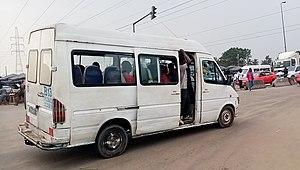
Les Gbakas sont des véhicules de transport intercommunaux de personnes à Abidjan en Côte d'Ivoire This is an image with the theme ""Africa on the Move or Transport"" from: Ivory Coast"
Abidjan est la plus grande ville de la Côte d'Ivoire. Ancienne capitale administrative et politique du pays jusqu'en 1983, date de son transfert à Yamoussoukro, elle est également la ville la plus peuplée de l'Afrique de l'Ouest francophone, et la deuxième plus grande ville et troisième plus grande agglomération au sein de la francophonie. Capitale économique ivoirienne, elle compte selon les autorités du pays, en 2014, 4 707 000 habitants soit 21 % de la population du pays, tandis qu'elle représenterait 60 % du produit intérieur brut du pays. Seule Lagos, l'ancienne capitale du Nigeria la dépasse en nombre d'habitants dans cette région. Considérée comme le carrefour culturel ouest-africain, Abidjan connaît une forte croissance caractérisée par une forte industrialisation et une urbanisation galopante. Malgré la perte de son statut officiel de capitale de la Côte d'Ivoire, elle reste de facto le siège de la plupart des institutions administratives et politiques nationales du pays, et continue de jouer le premier rôle dans la vie politique ivoirienne.
Le taxi collectif est un moyen de transport en commun similaire au taxi traditionnel, mais où plusieurs clients sont invités à monter à bord. Dans les deux cas, on parle de transport à la demande.
Le gbaka est un mini-car de transport en commun de 18 places en service à Abidjan, la capitale économique de la Côte d'Ivoire. Etymologiquement, le nom « gbaka » a été donné à ce type de véhicule a cause de sa vétusté et son mode de chargement hétérogène.